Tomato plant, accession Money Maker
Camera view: vertical (180 deg); turntable rotation: 300 degrees
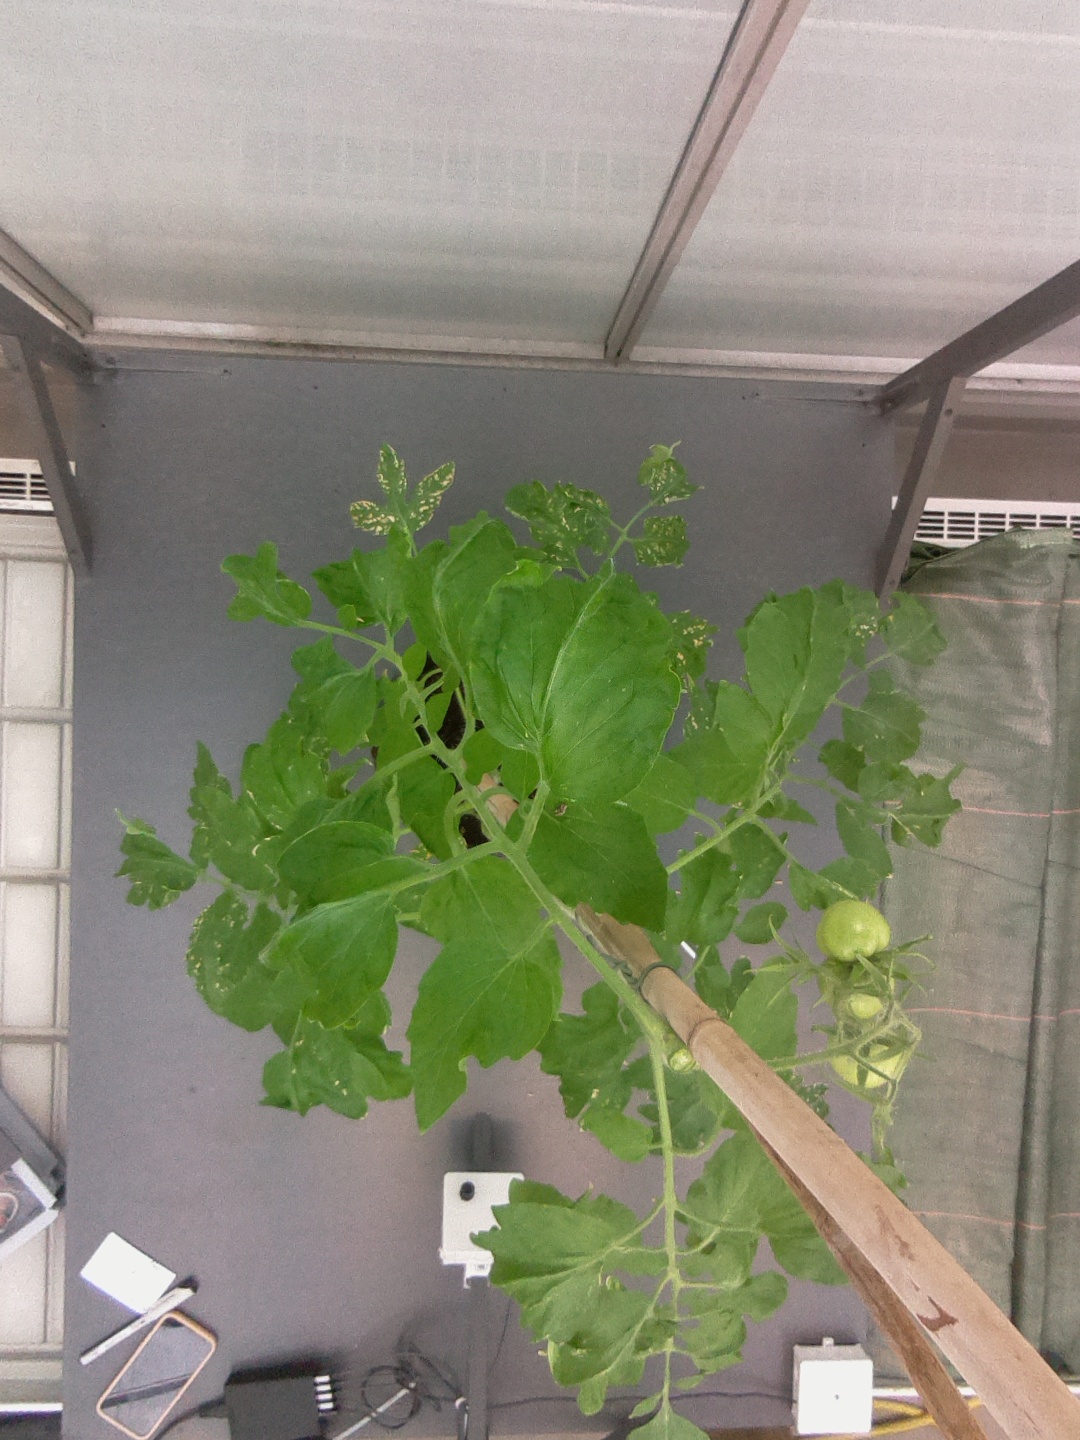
BBCH growth stage 72: 20%-30% of final fruit size